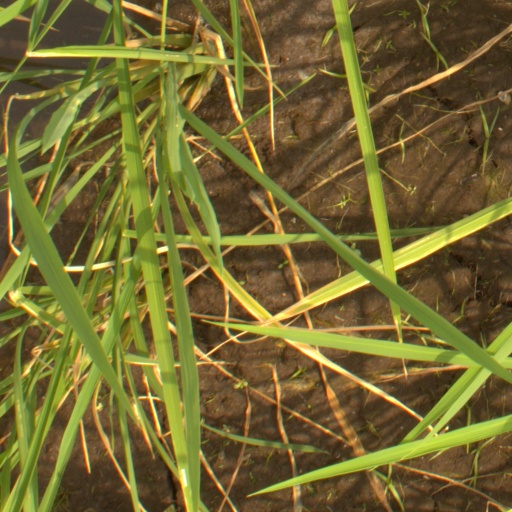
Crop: rice